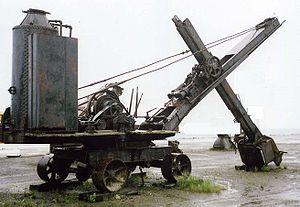
Un engin de chantier ou engin de génie civil est un engin utilisé sur les chantiers pour effectuer différents travaux de terrassement. Il en existe de différentes sortes :